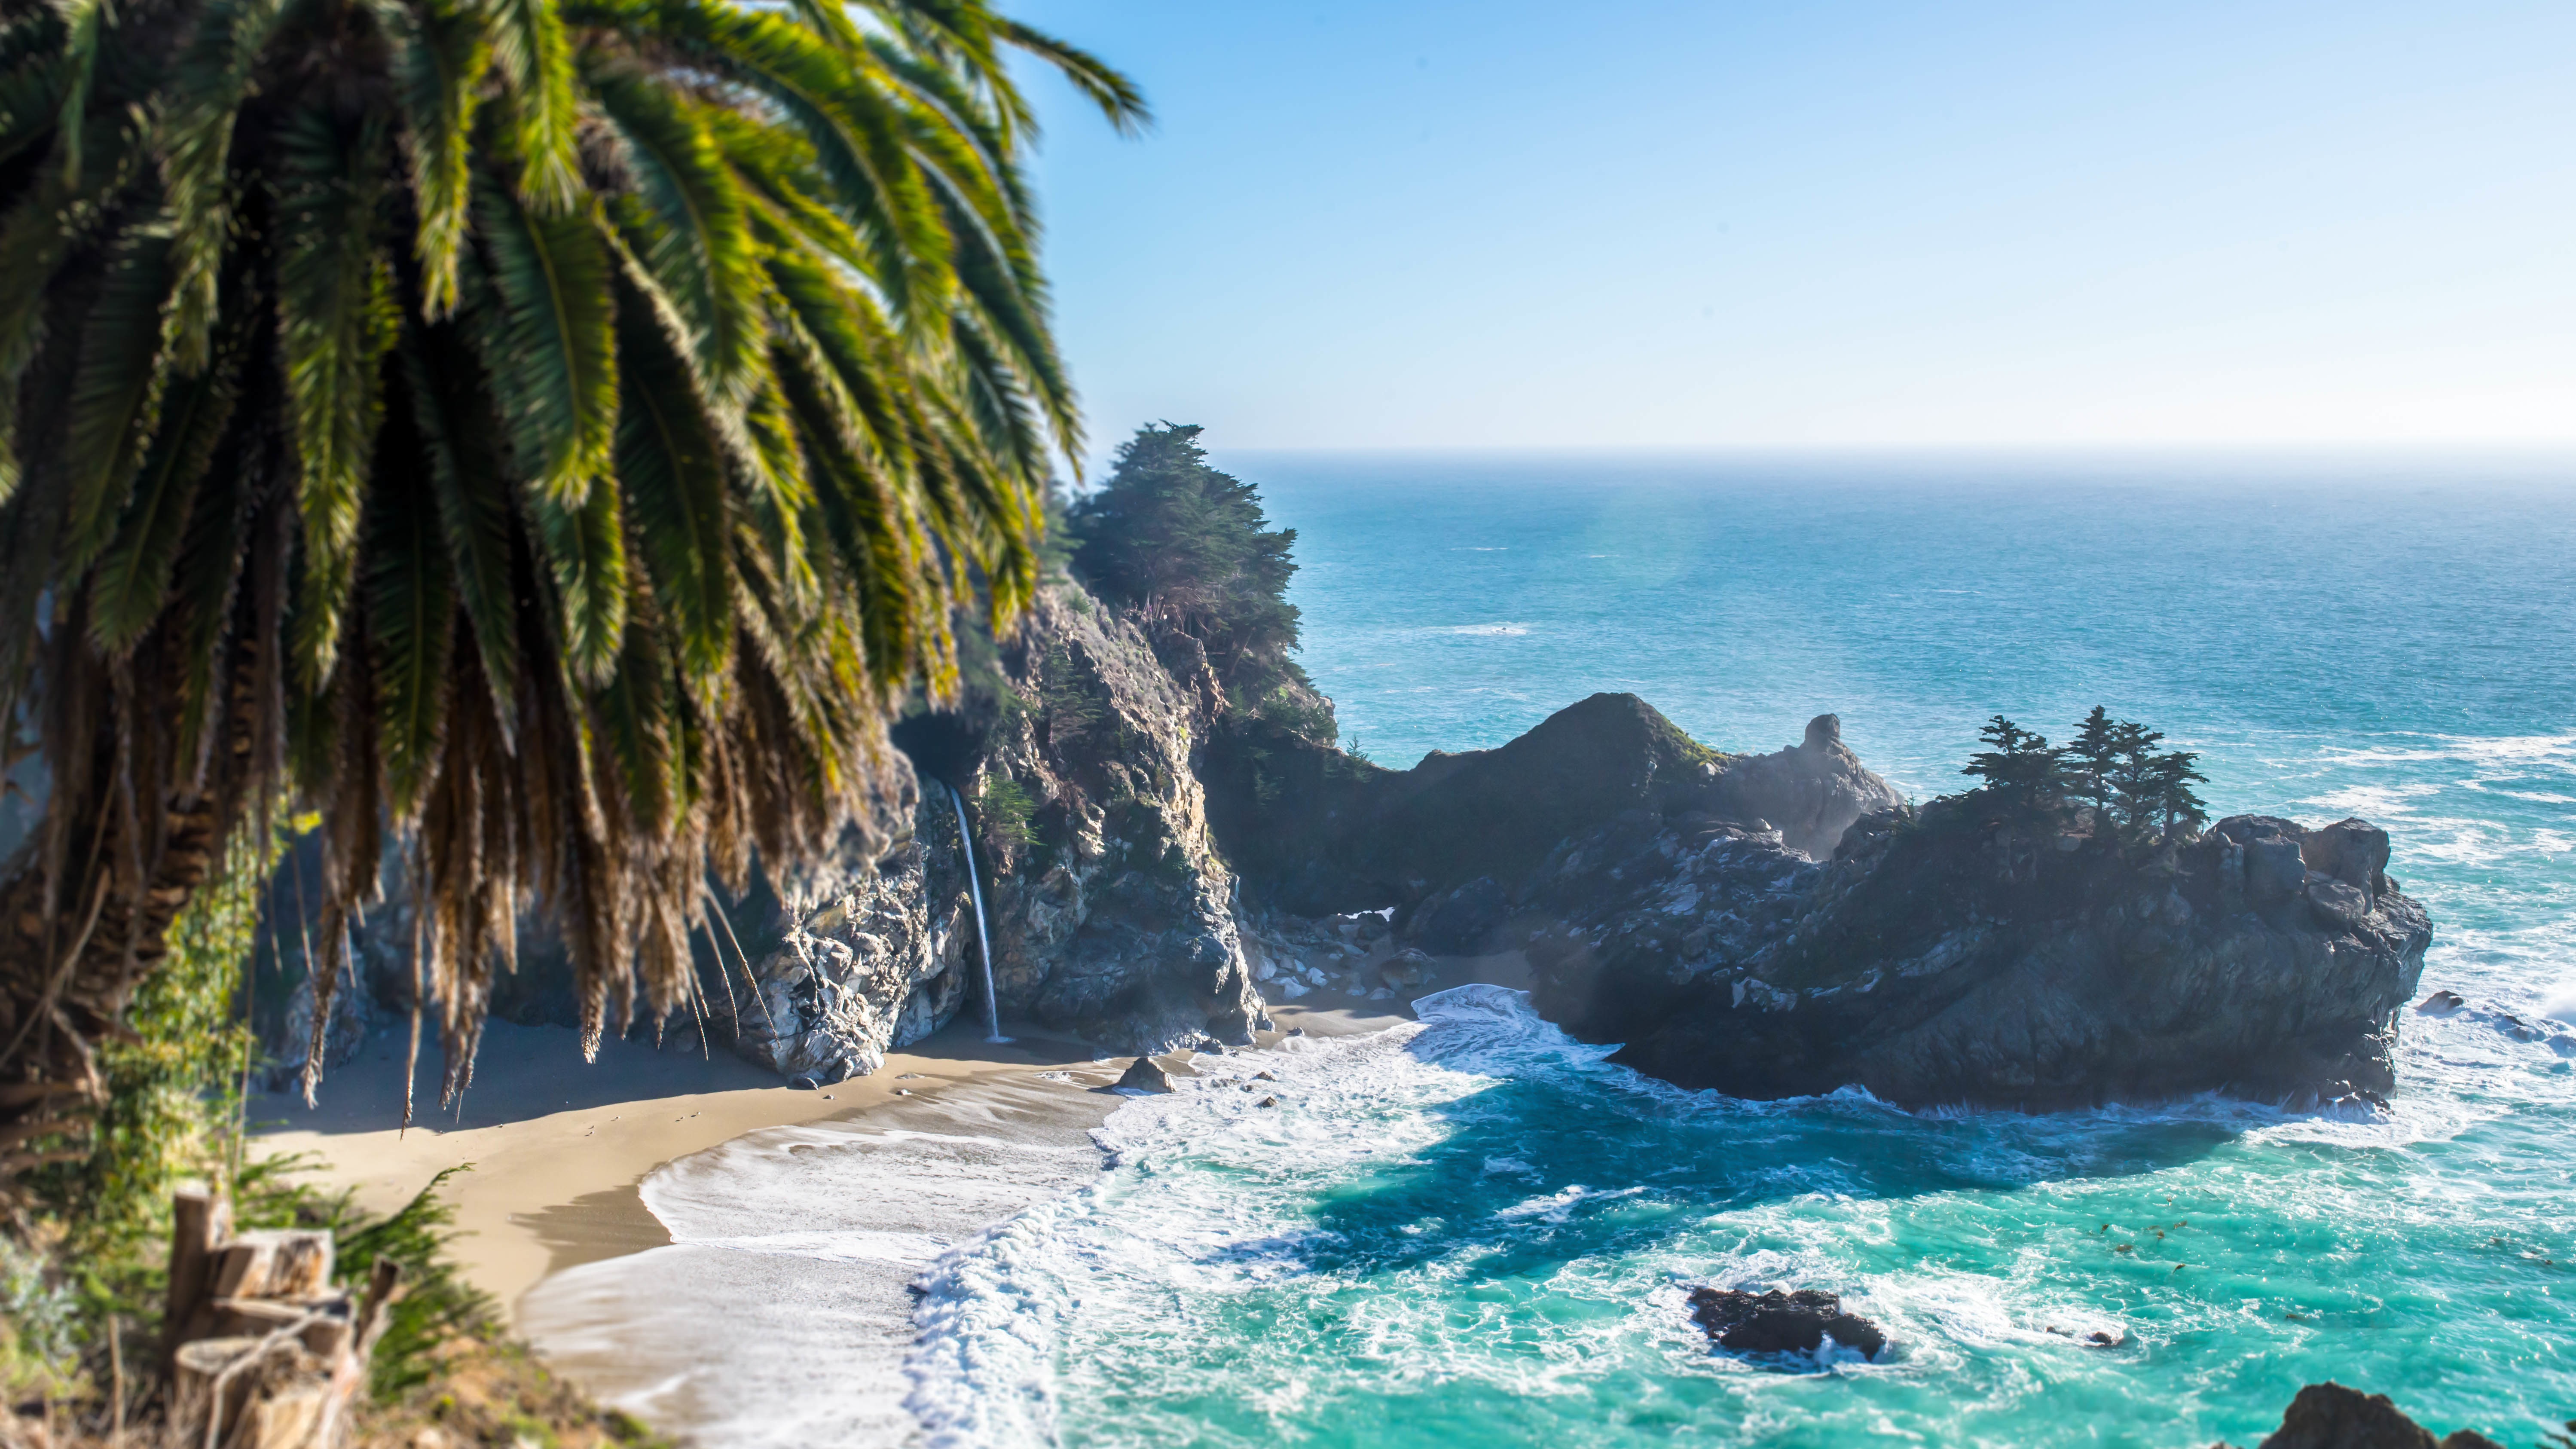
beach, sea, coast, rock, ocean, shore, wave, formation, cliff, cove, palm, bay, terrain, body of water, cape, islet, landform, geographical feature